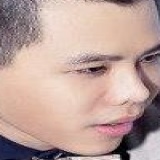
ca sĩ Trịnh Thăng Bình